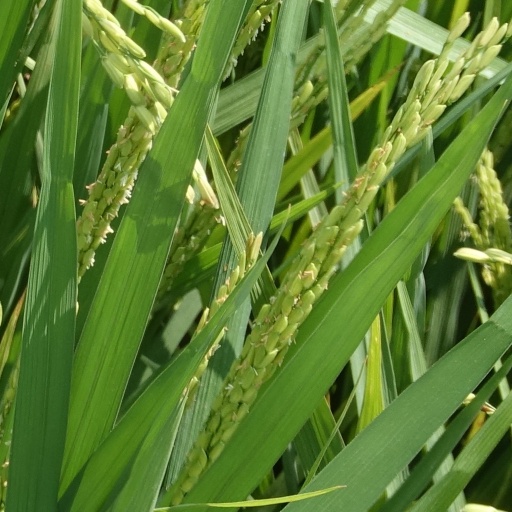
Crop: rice